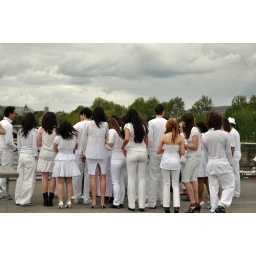
I don't know what they were doing but they were all dress in white watching the Seine